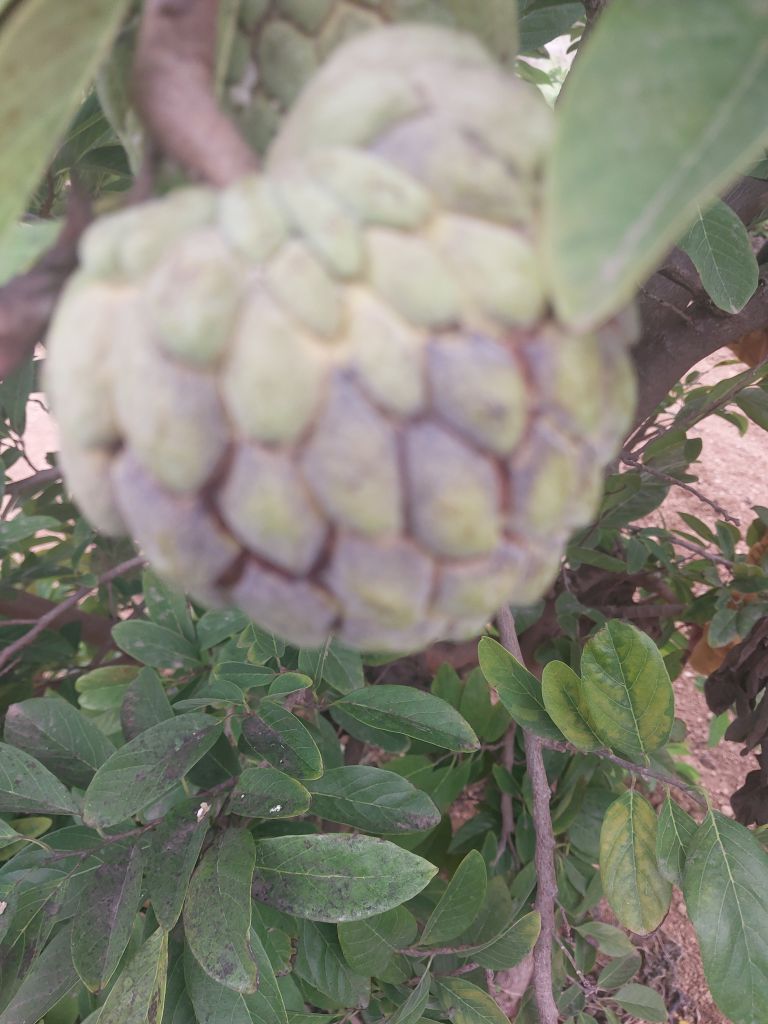
Disease label: Athracnose